Alex Campos

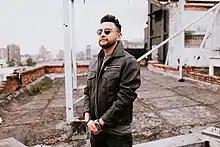
Alex Campos in 2020

Édgar Alexánder Campos Mora, better known as Alex Campos, is a Colombian evangelical singer-songwriter.